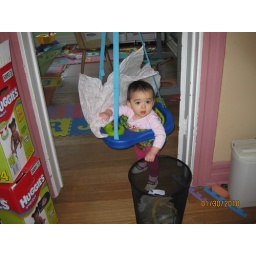
in the door bouncer with tissue paper and trash can.